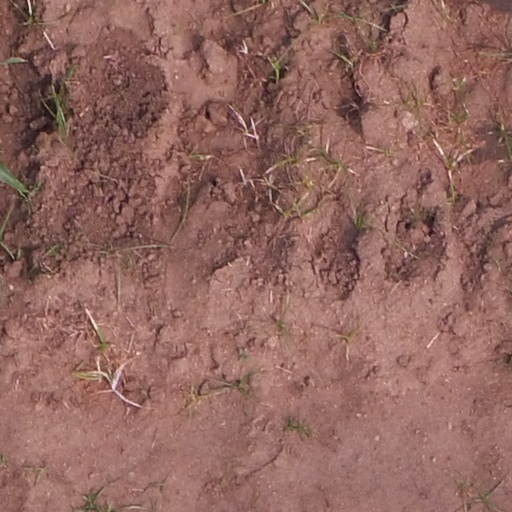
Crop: maize; corn